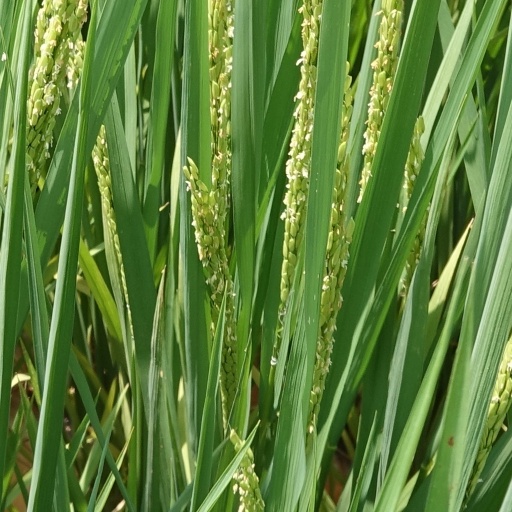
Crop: rice